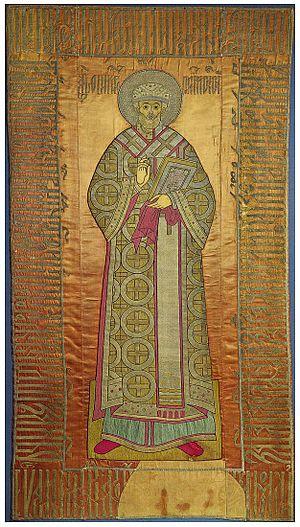
Philippe Iᵉʳ fut métropolite de Moscou et de toute la Russie de 1464 à 1473.